Michał Ruciak

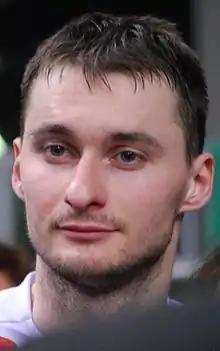
Ruciak in 2010

Michał Zygmunt Ruciak (born 22 August 1983) is a Polish former professional volleyball player. He was a member of the Poland national team from 2004 to 2014, a participant in the Olympic Games London 2012, the 2009 European Champion and the 2012 World League winner.